Harry Boyes (rugby union)

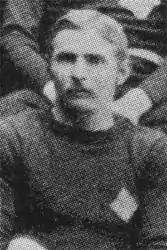

Harry Churchill Boyes (12 March 1868 – 26 October 1892) was a South African international rugby union winger.